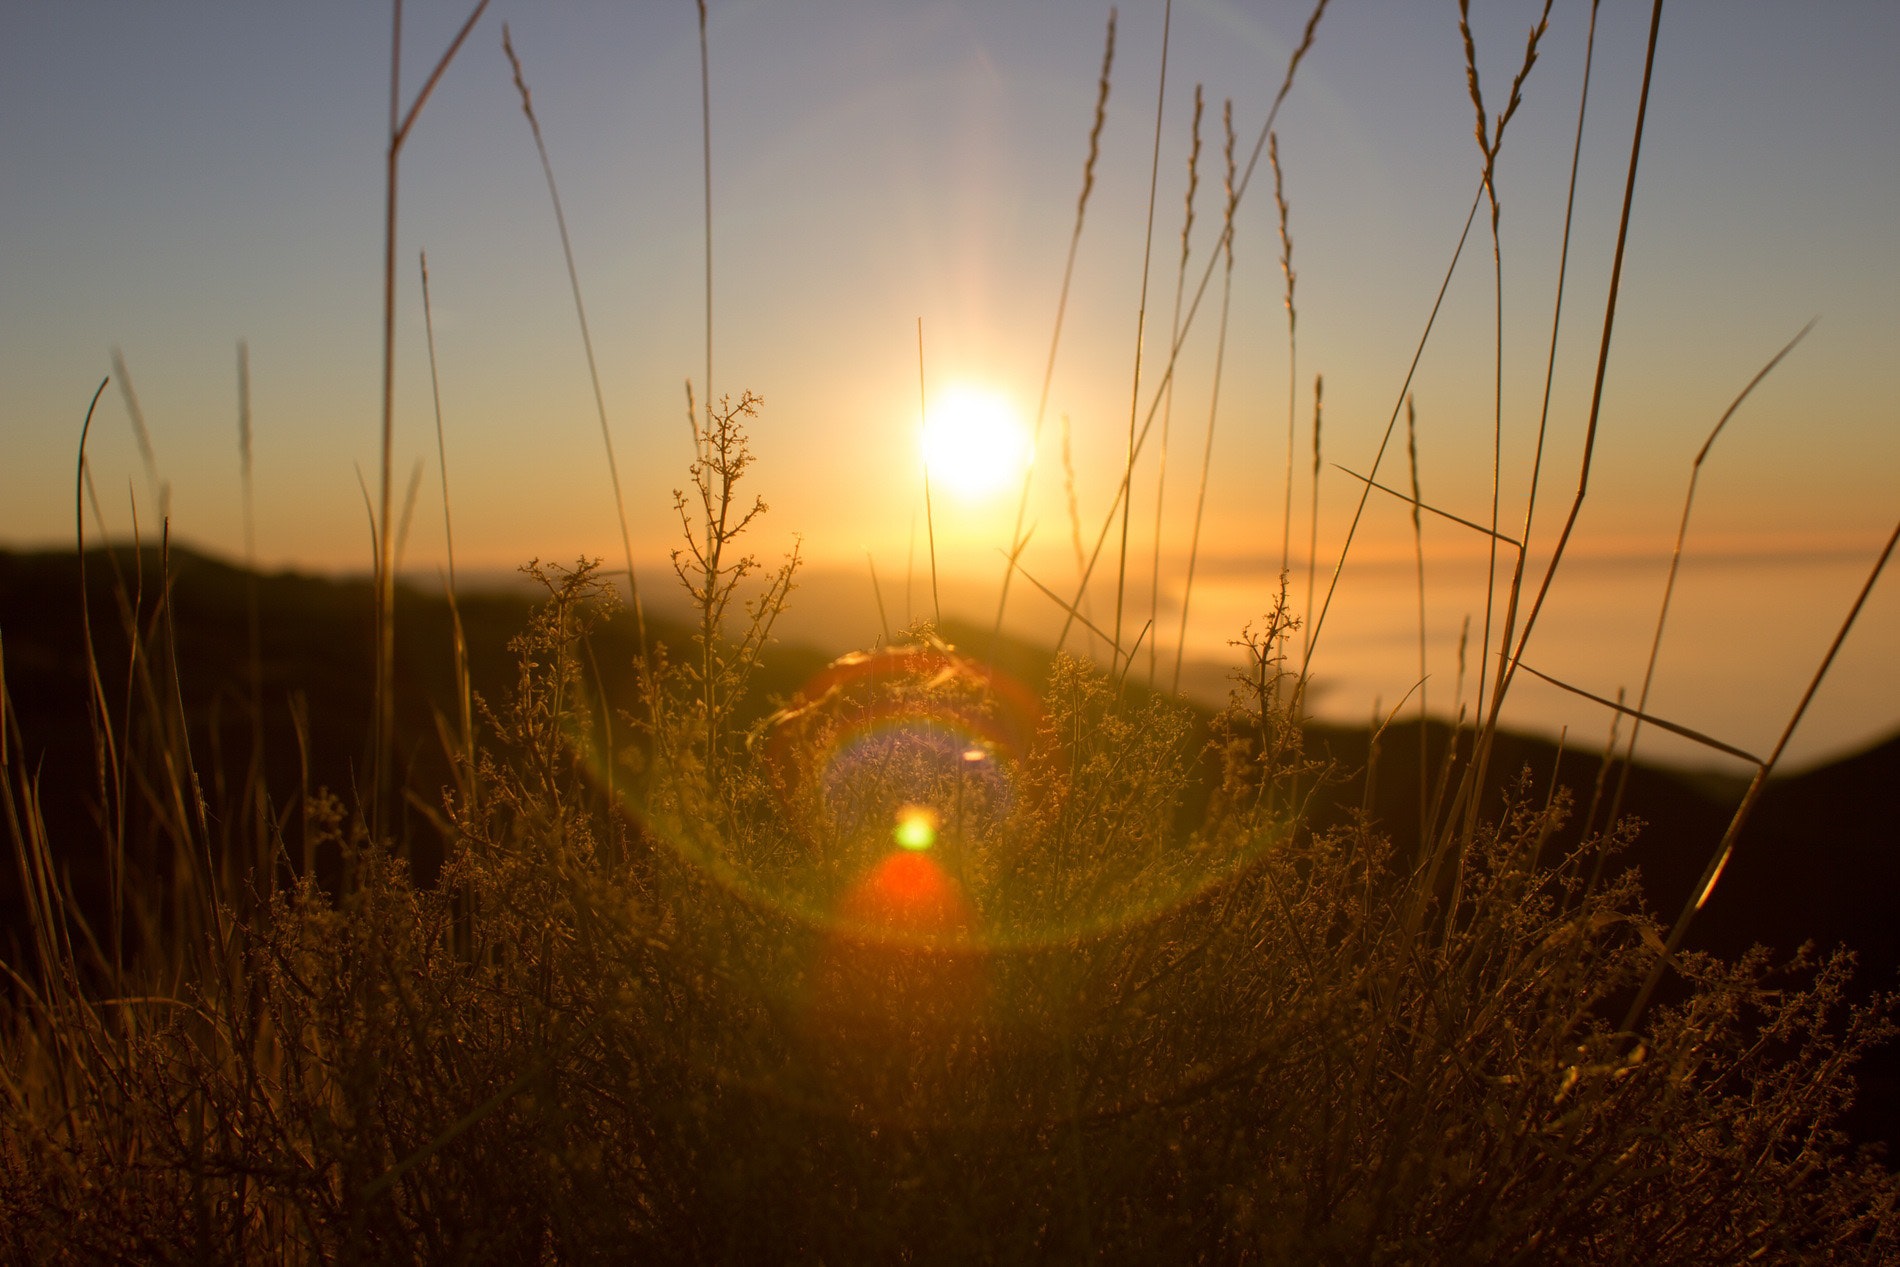
sun, sky, sunrise, light, sunset, morning, sunlight, lens flare, astronomical object, grass family, grass, horizon, evening, backlighting, afterglow, heat, photography, landscape, plant, field, dawn